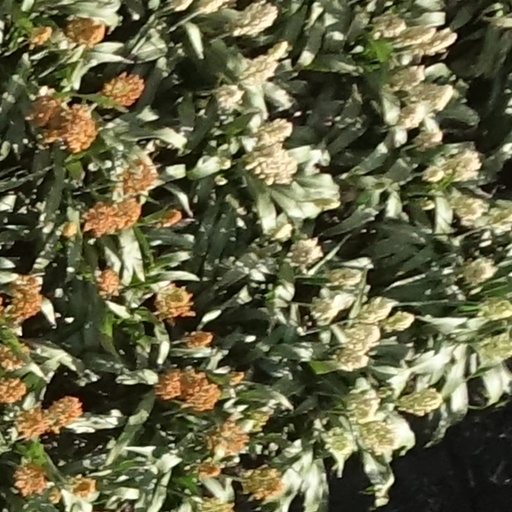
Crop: sorghum